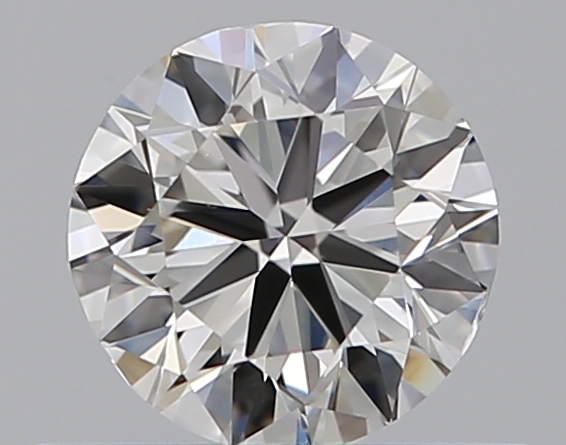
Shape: round
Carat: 0.5
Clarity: VS1
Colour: I
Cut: VG
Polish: VG
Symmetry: GD
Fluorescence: N
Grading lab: GIA
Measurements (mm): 5.02 x 5.08 x 3.09